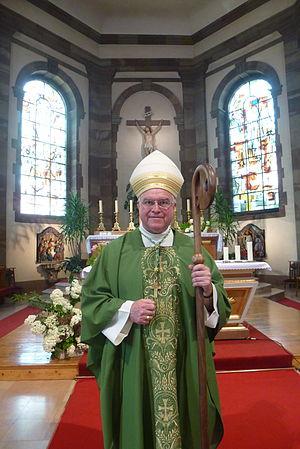
Monseigneur Jean-Christophe Lagleize, évêque de Valence de 2001 à 2013 et évêque de Metz, dans l'église Sainte Catherine de Bitche lors des rencontres nationales de la Jeunesse Franciscaine.